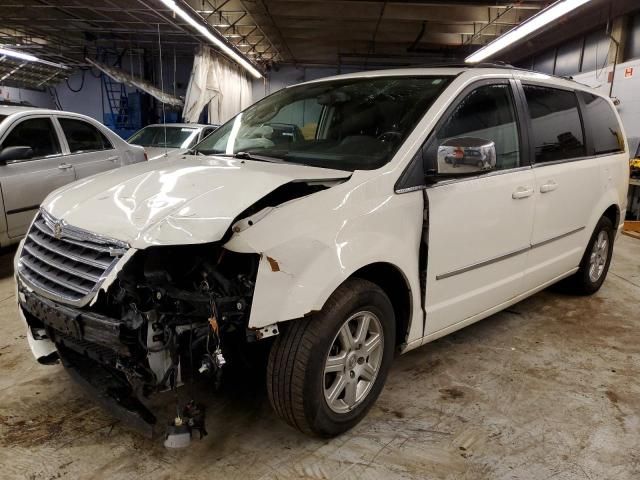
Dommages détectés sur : pare-choc avant, feu avant gauche, capot, aile avant gauche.
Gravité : majeur